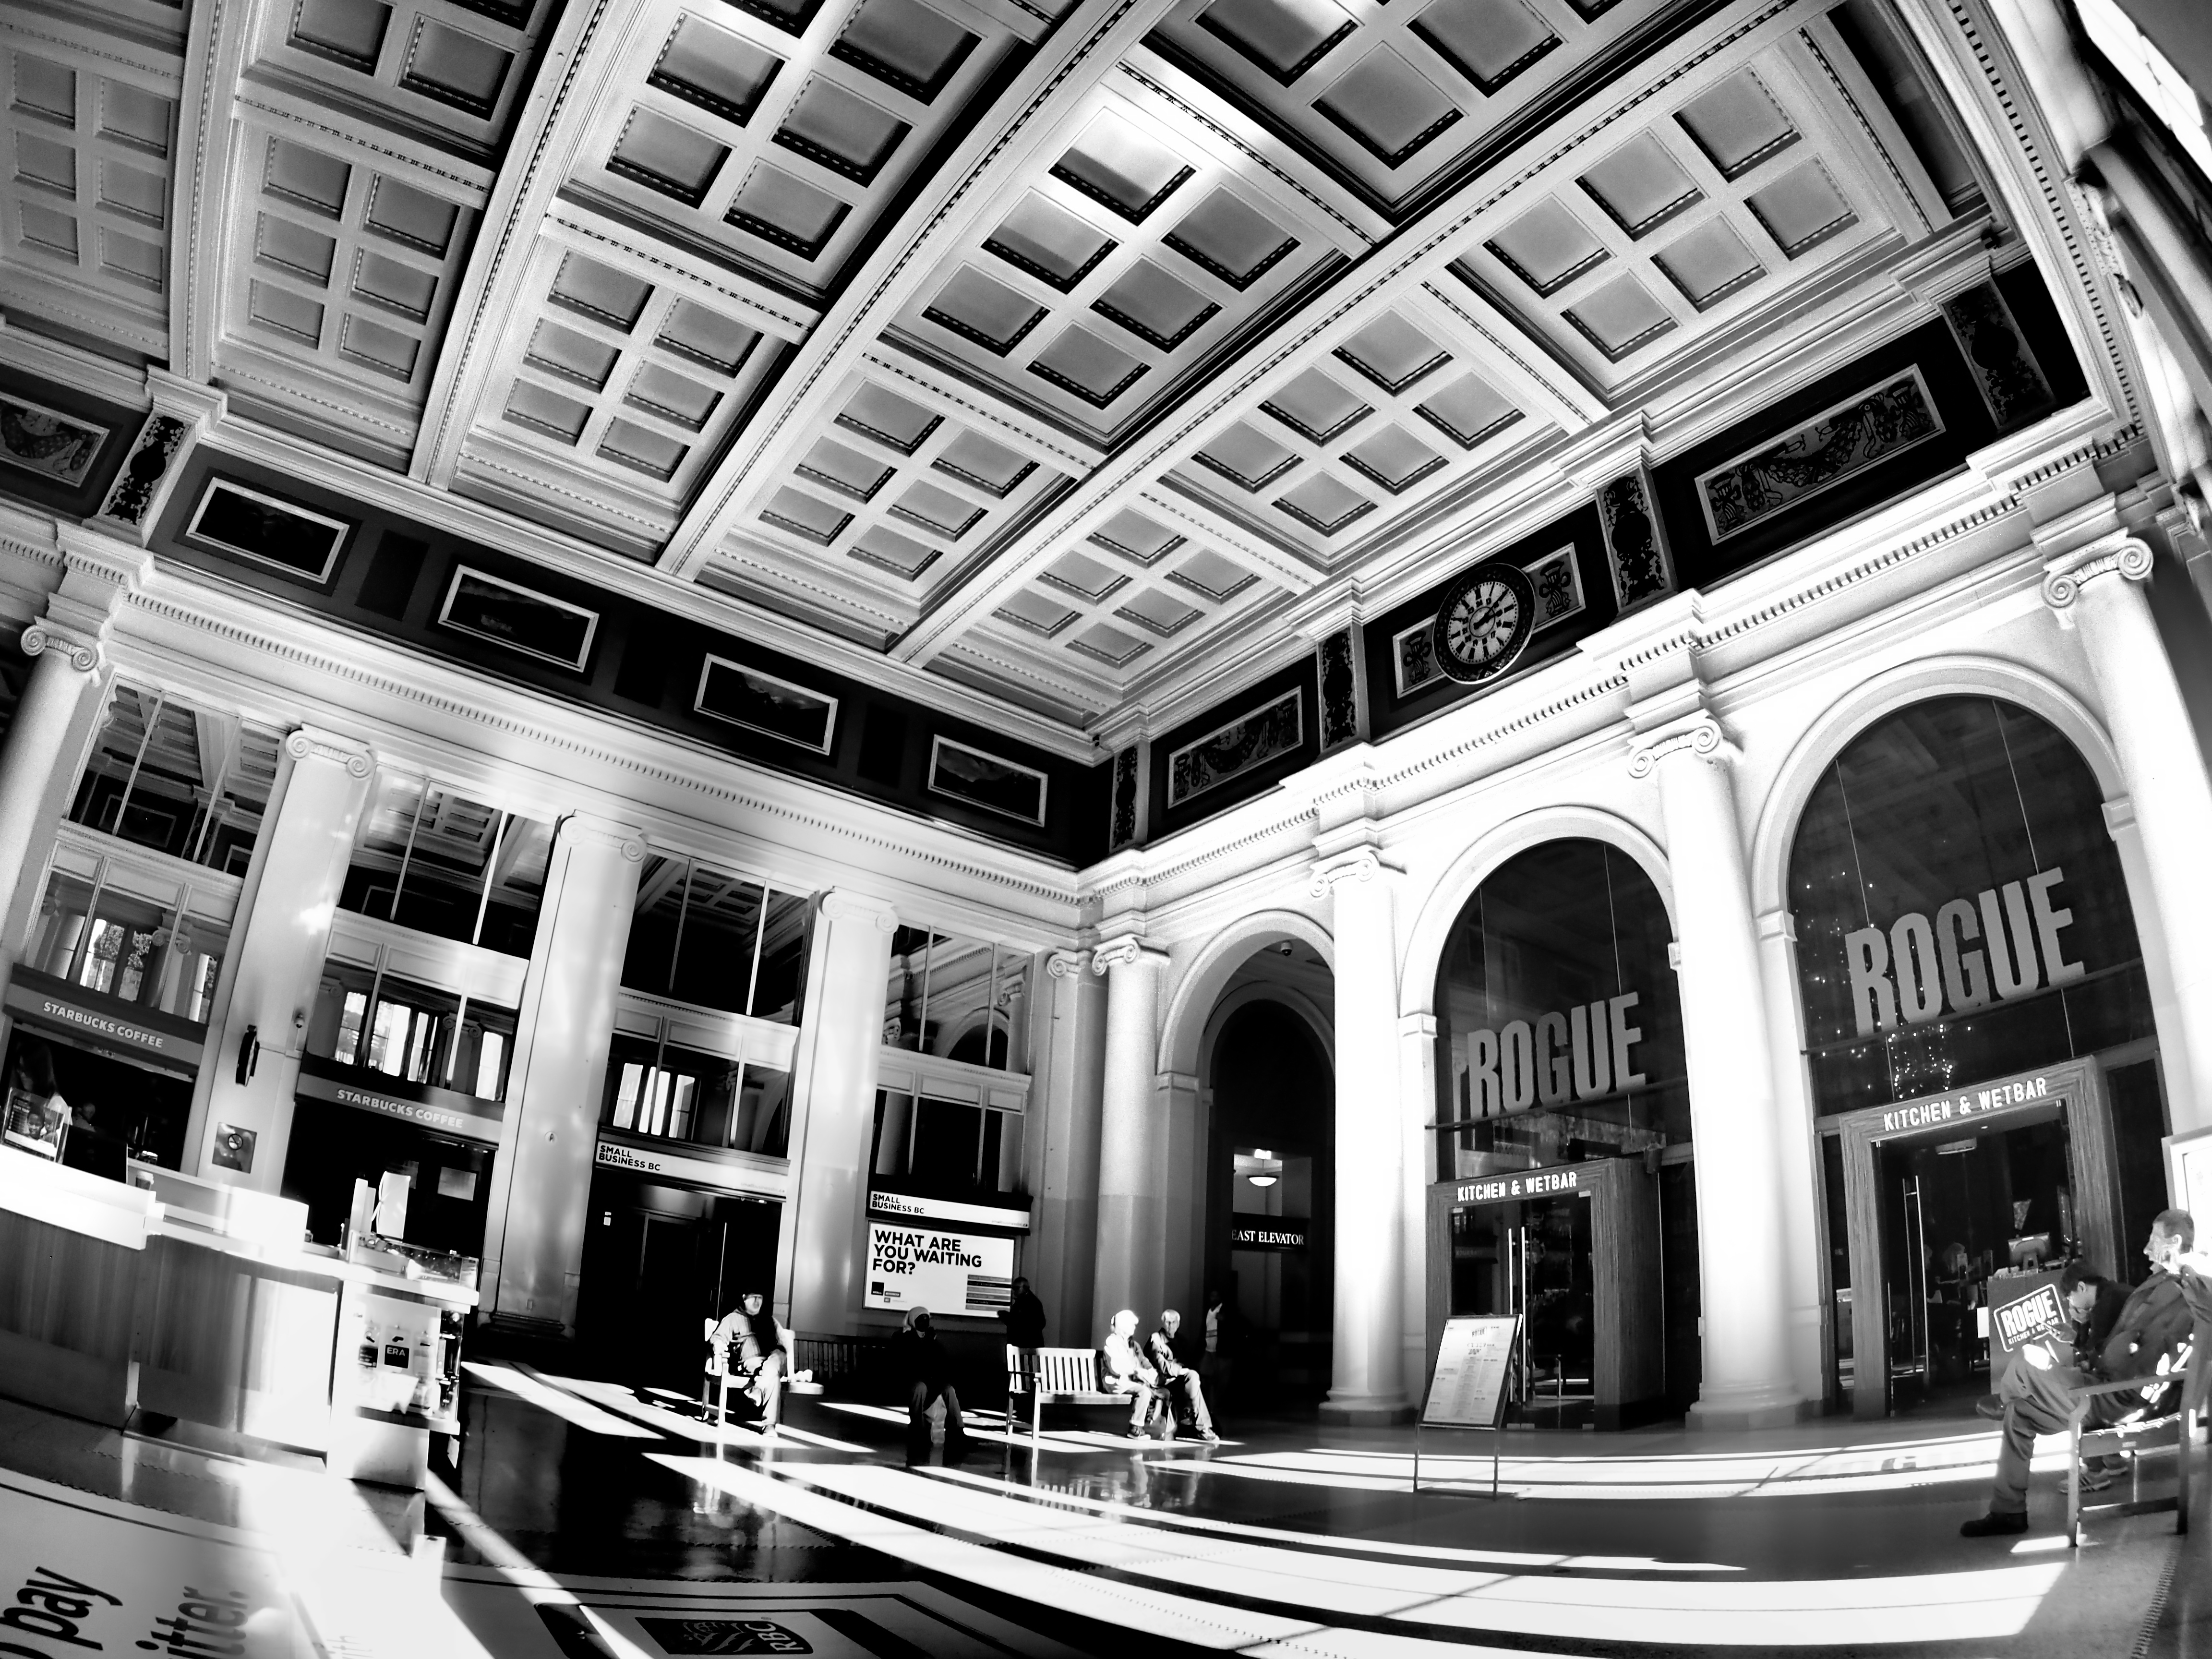
black and white, architecture, photography, clock, bar, vehicle, landmark, facade, monochrome, starbucks, columns, arches, wideangle, fisheye, waitingroom, metropolis, olympus9mmf80, bodycaplens, monochrome photography